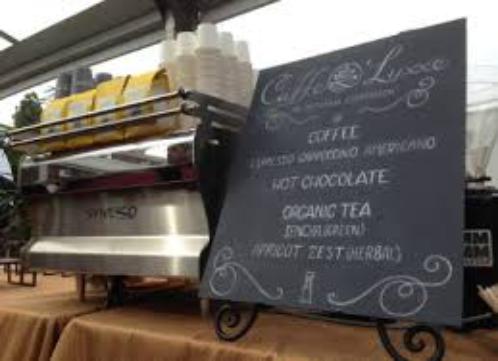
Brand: Caffe Luxxe
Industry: Food